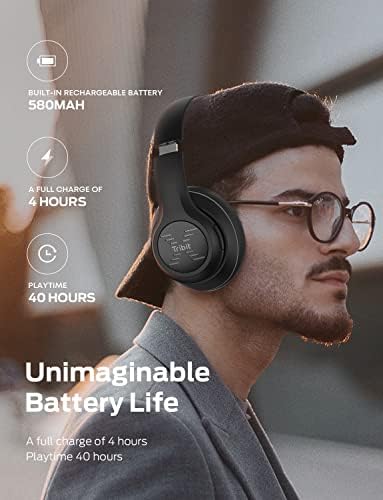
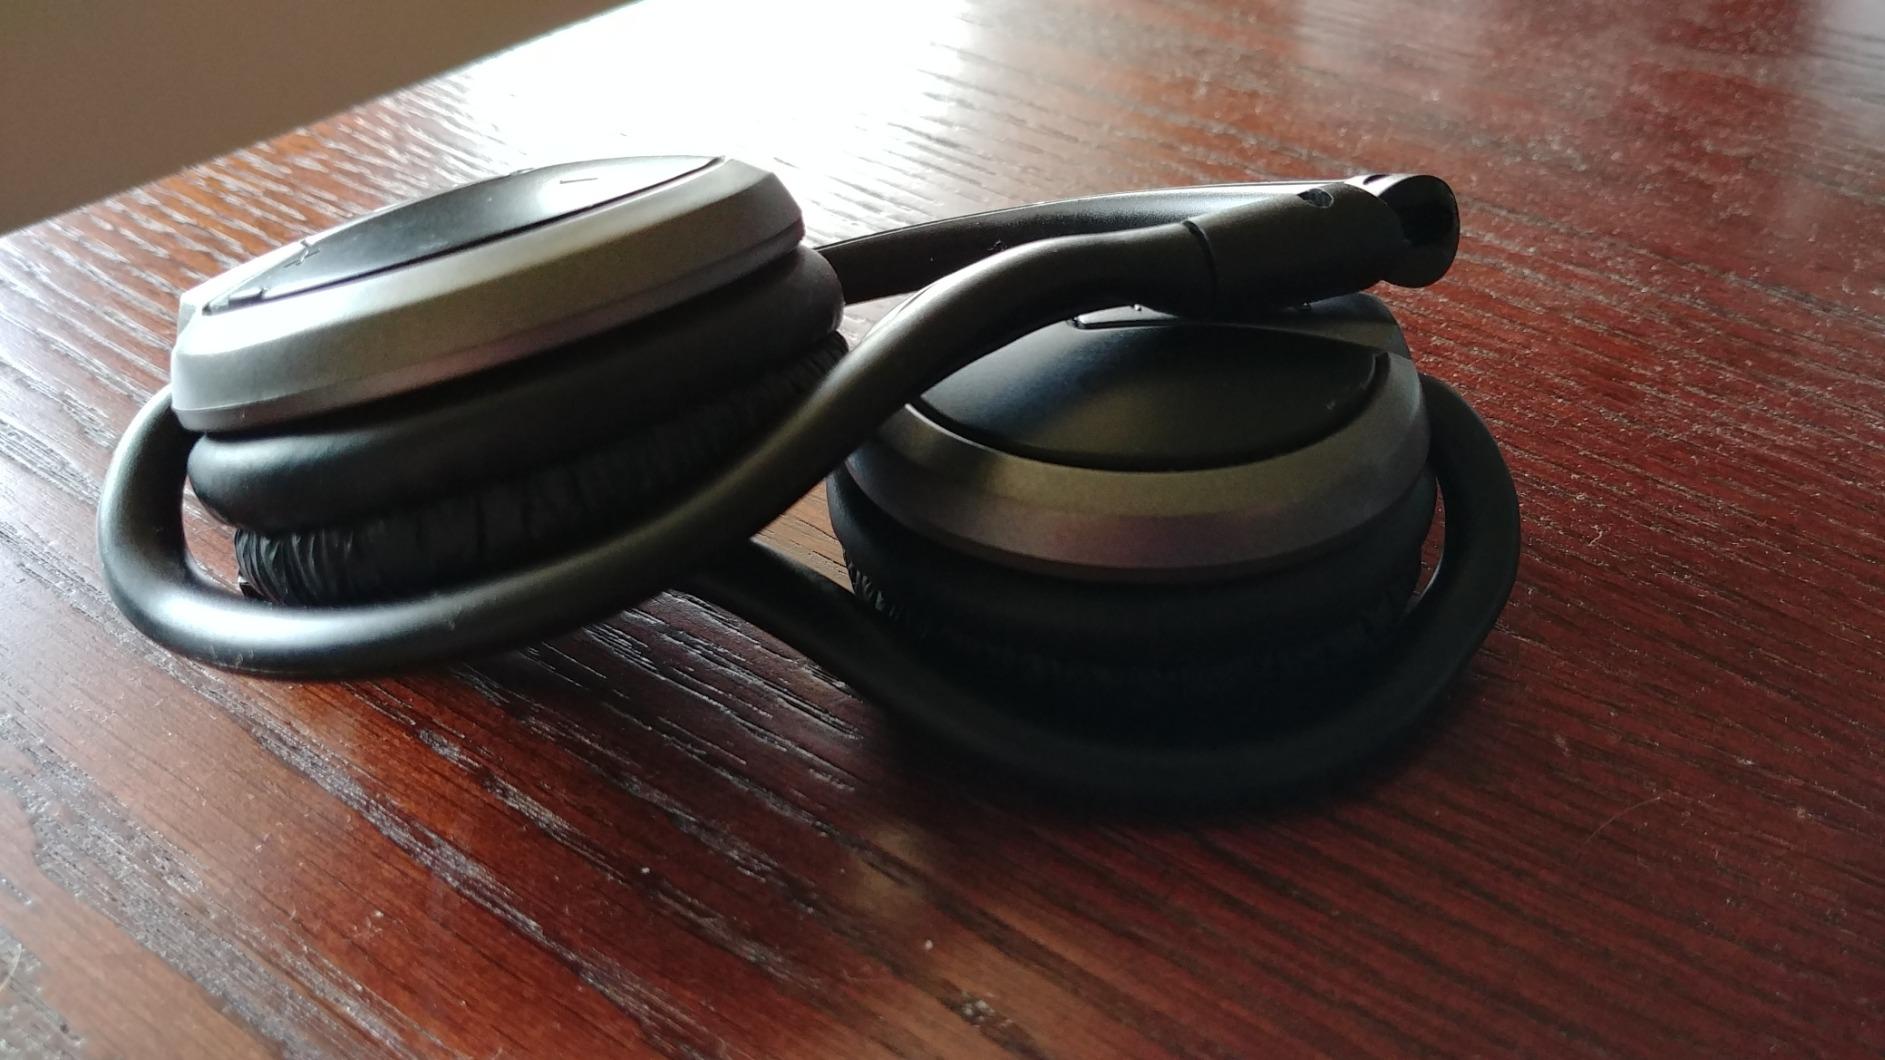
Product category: headphones
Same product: no